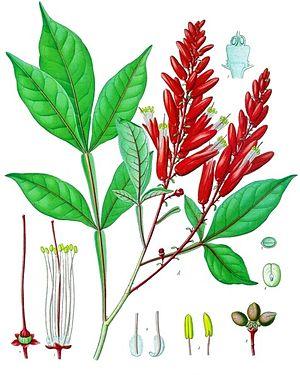
Le genre Quassia regroupe des plantes dicotylédones. Sa circonscription est discutée : probablement ne comprend-il qu'une seule espèce, mais selon quelques auteurs, il y en aurait une douzaine.